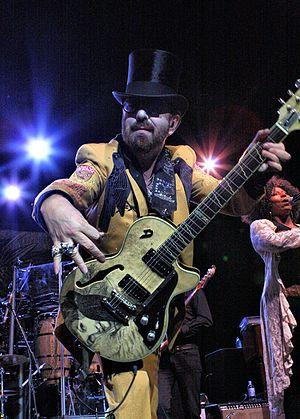
Dave Stewart est un auteur-compositeur-interprète anglais, né le 9 septembre 1952 à Sunderland au Royaume-Uni. Il est principalement connu pour son groupe Eurythmics avec Annie Lennox, ainsi que pour sa carrière artistique personnelle.